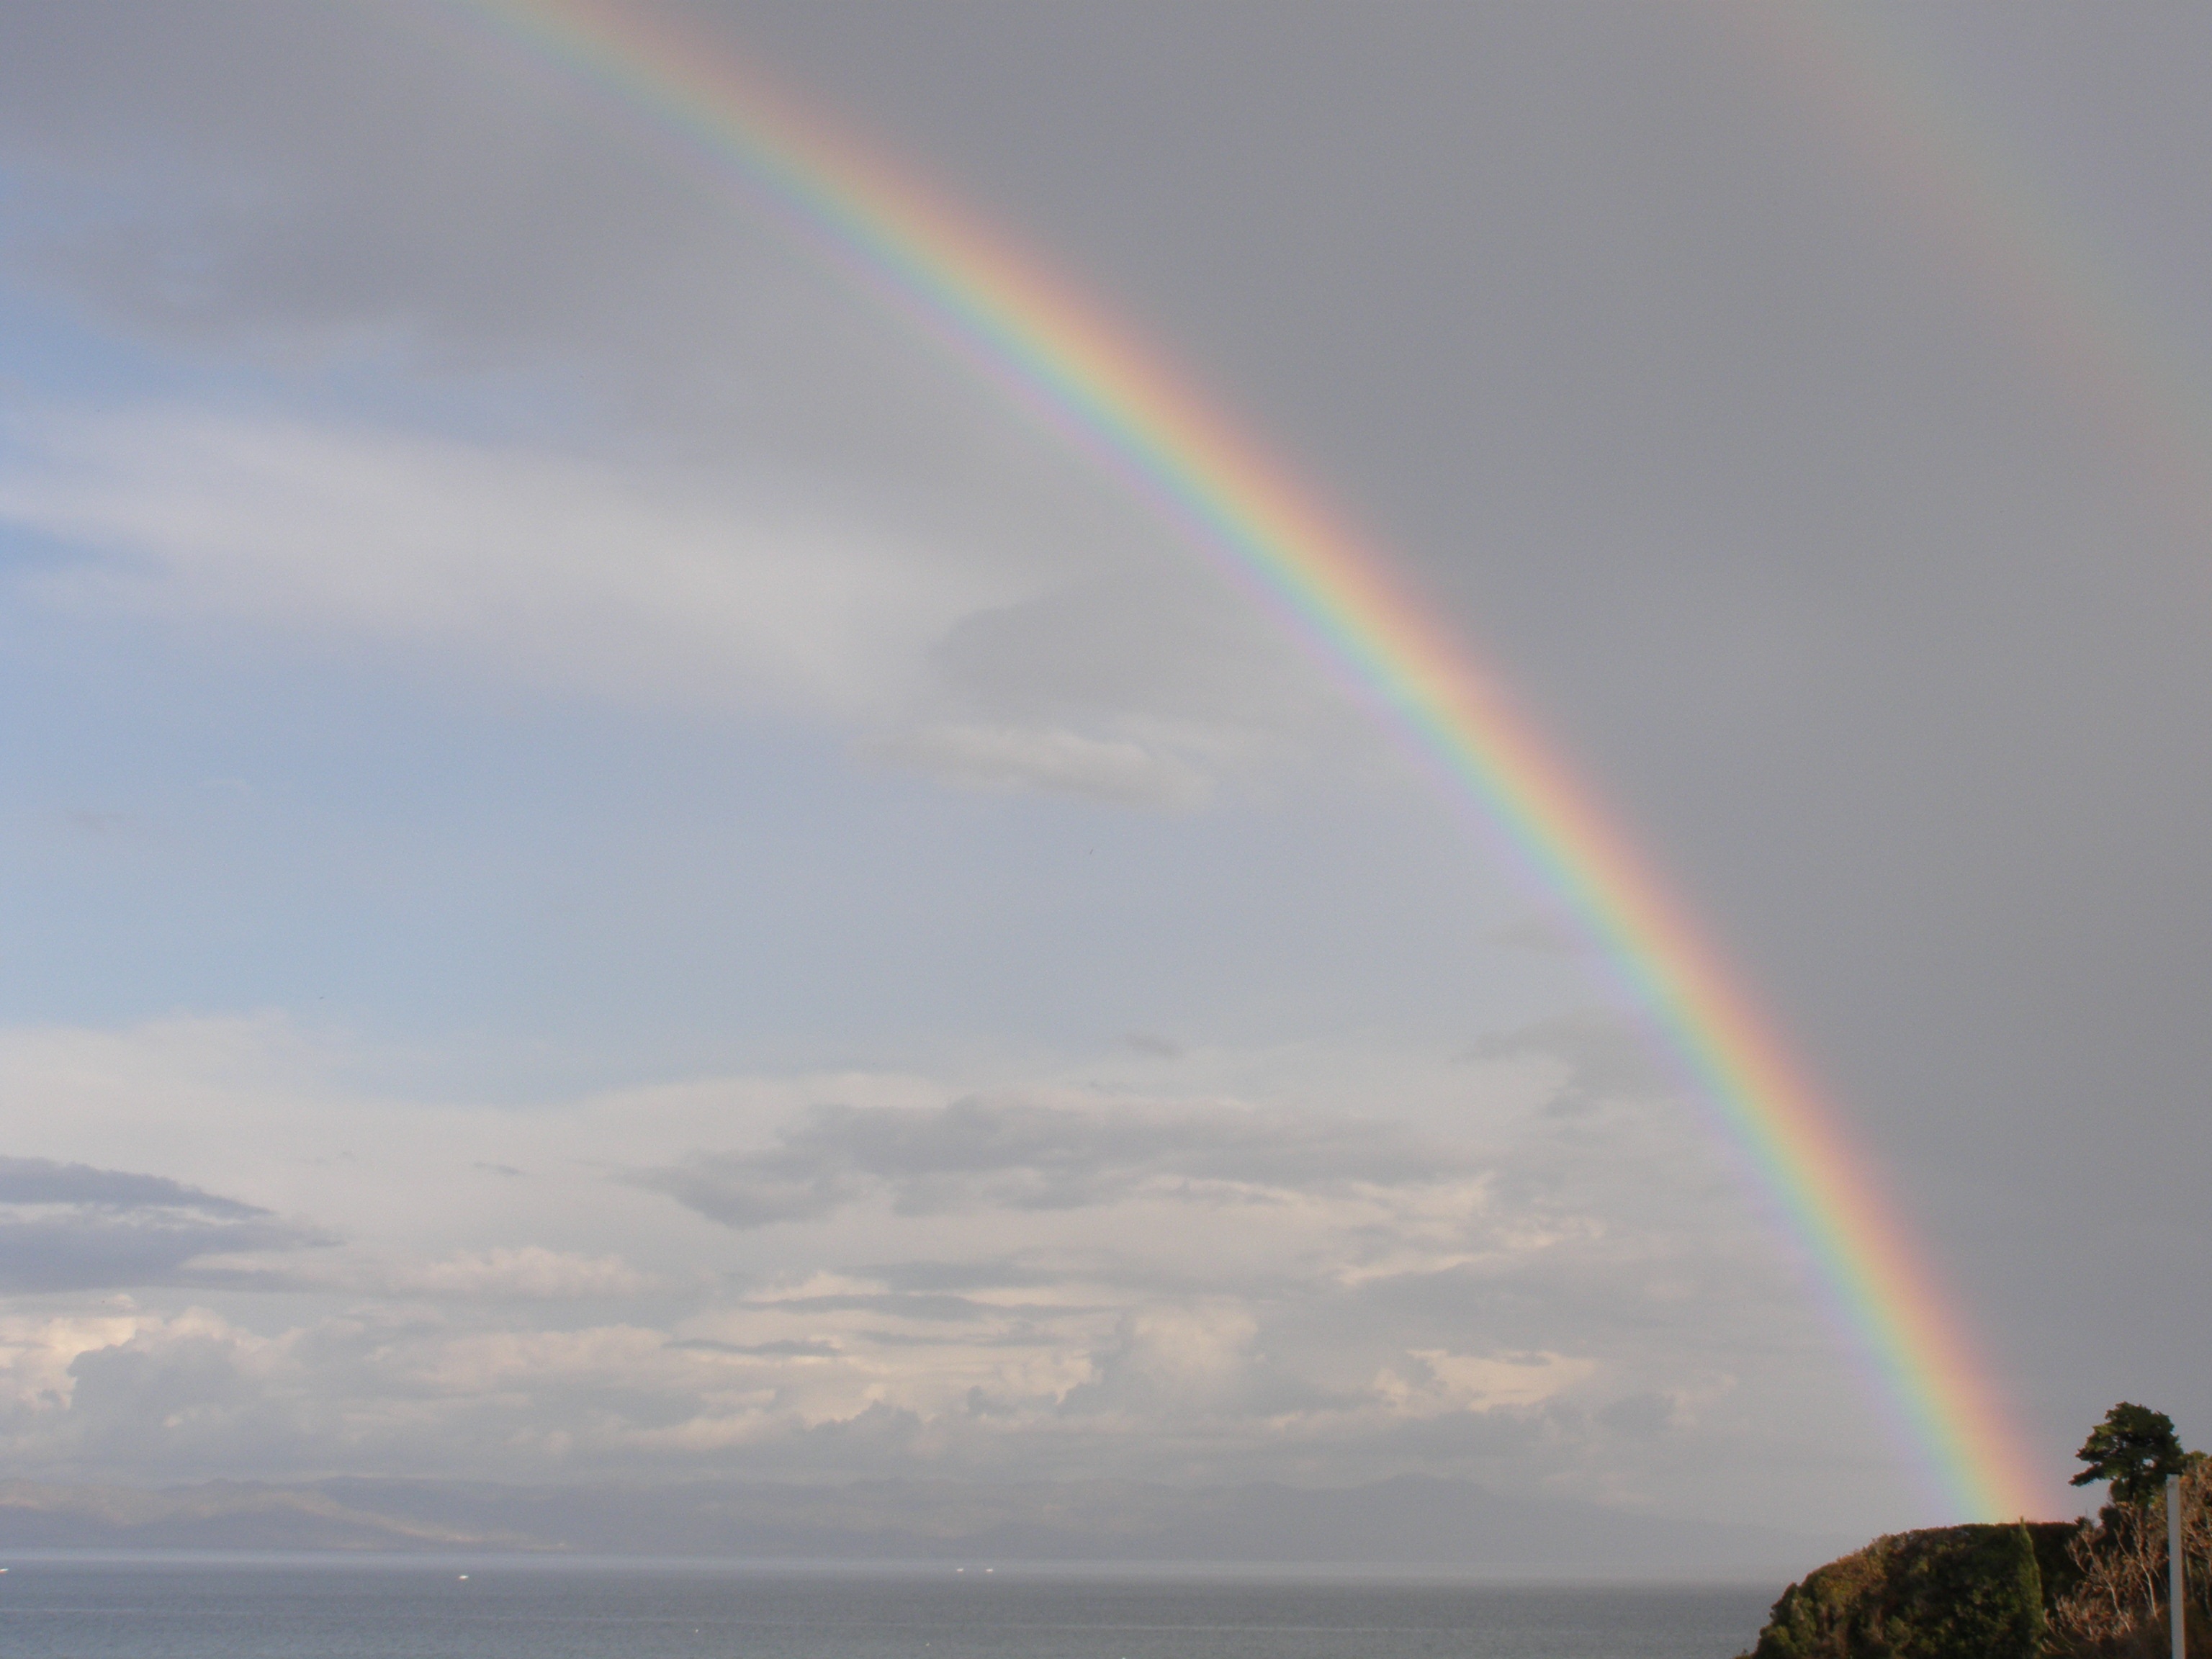
cloud, sky, atmosphere, rainbow, greece, meteorological phenomenon, atmosphere of earth, mytilene, lesvos